European maritime exploration of Australia

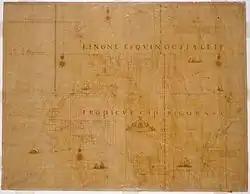
Abel Tasman's map of his own voyages, 1644, the "Bonaparte Map"

In March 1622, the Dutch galleon Leeuwin, captained by Jan Fransz, mapped parts of the Australian coast between Hamelin Bay and Point D'Entrecasteaux. This was the first European vessel to round what is now called Cape Leeuwin.